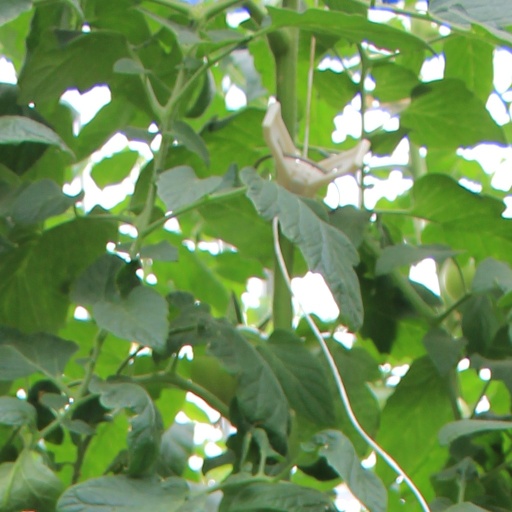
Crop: tomato